Doris Miller

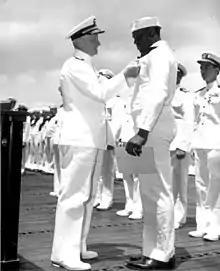
Admiral Chester W. Nimitz pins a Navy Cross on Mess Attendant Second Class Miller during a ceremony aboard the USS "Enterprise" (CV-6) at Pearl Harbor, on May 27, 1942.

Miller woke up at 6 a.m. on December 7, 1941, aboard "West Virginia". He served breakfast mess and was collecting laundry at 7:57 a.m. when planes from the fired the first of seven torpedoes that hit "West Virginia". The "battle stations" alarm went off; Miller headed for his battle station, an anti-aircraft battery magazine amidships, only to discover that a torpedo had destroyed it.